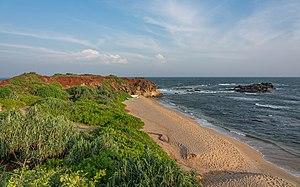
L'environnement au Sri Lanka est l'environnement du pays Sri Lanka, pays d'Asie.